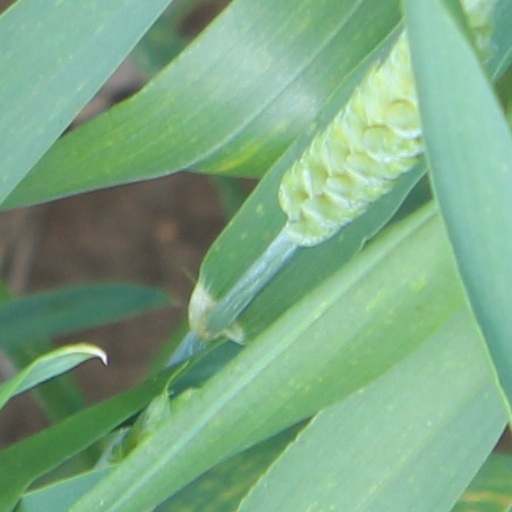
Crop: wheat